Diadochi

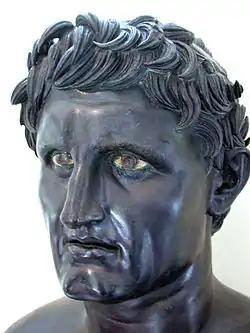
Bust of Seleucus I Nicator ("Victor"; 358 – 281 BC), the last of the original Diadochi.

The Diadochi were the rival generals, families, and friends of Alexander the Great who fought for control over his empire after his death in 323 BC. The Wars of the Diadochi mark the beginning of the Hellenistic period from the Mediterranean Sea to the Indus River Valley.